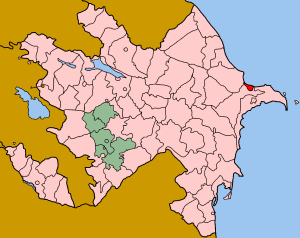
Sumqayit
Kort over Aserbajdsjan. Sumqayit er markeret med rødt
Sumqayit er den tredje største by i Aserbajdsjan, ved Det Kaspiske Hav, 30 km nordvest for hovedstaden Baku. Byens har en befolkning på 357.900 indbyggere.